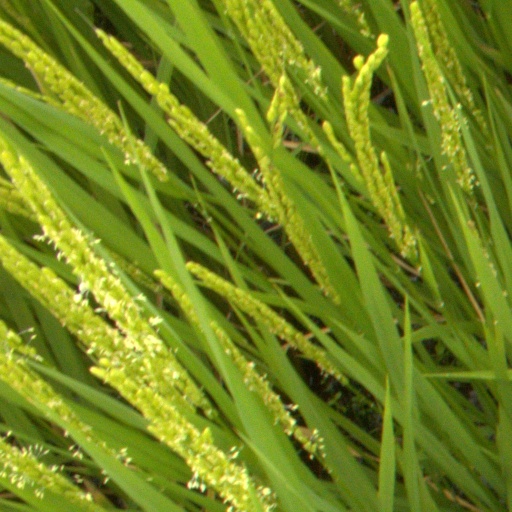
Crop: rice